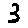
Label: 3